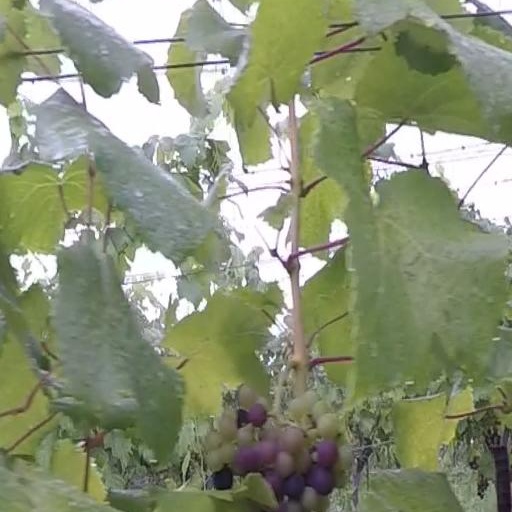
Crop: grape